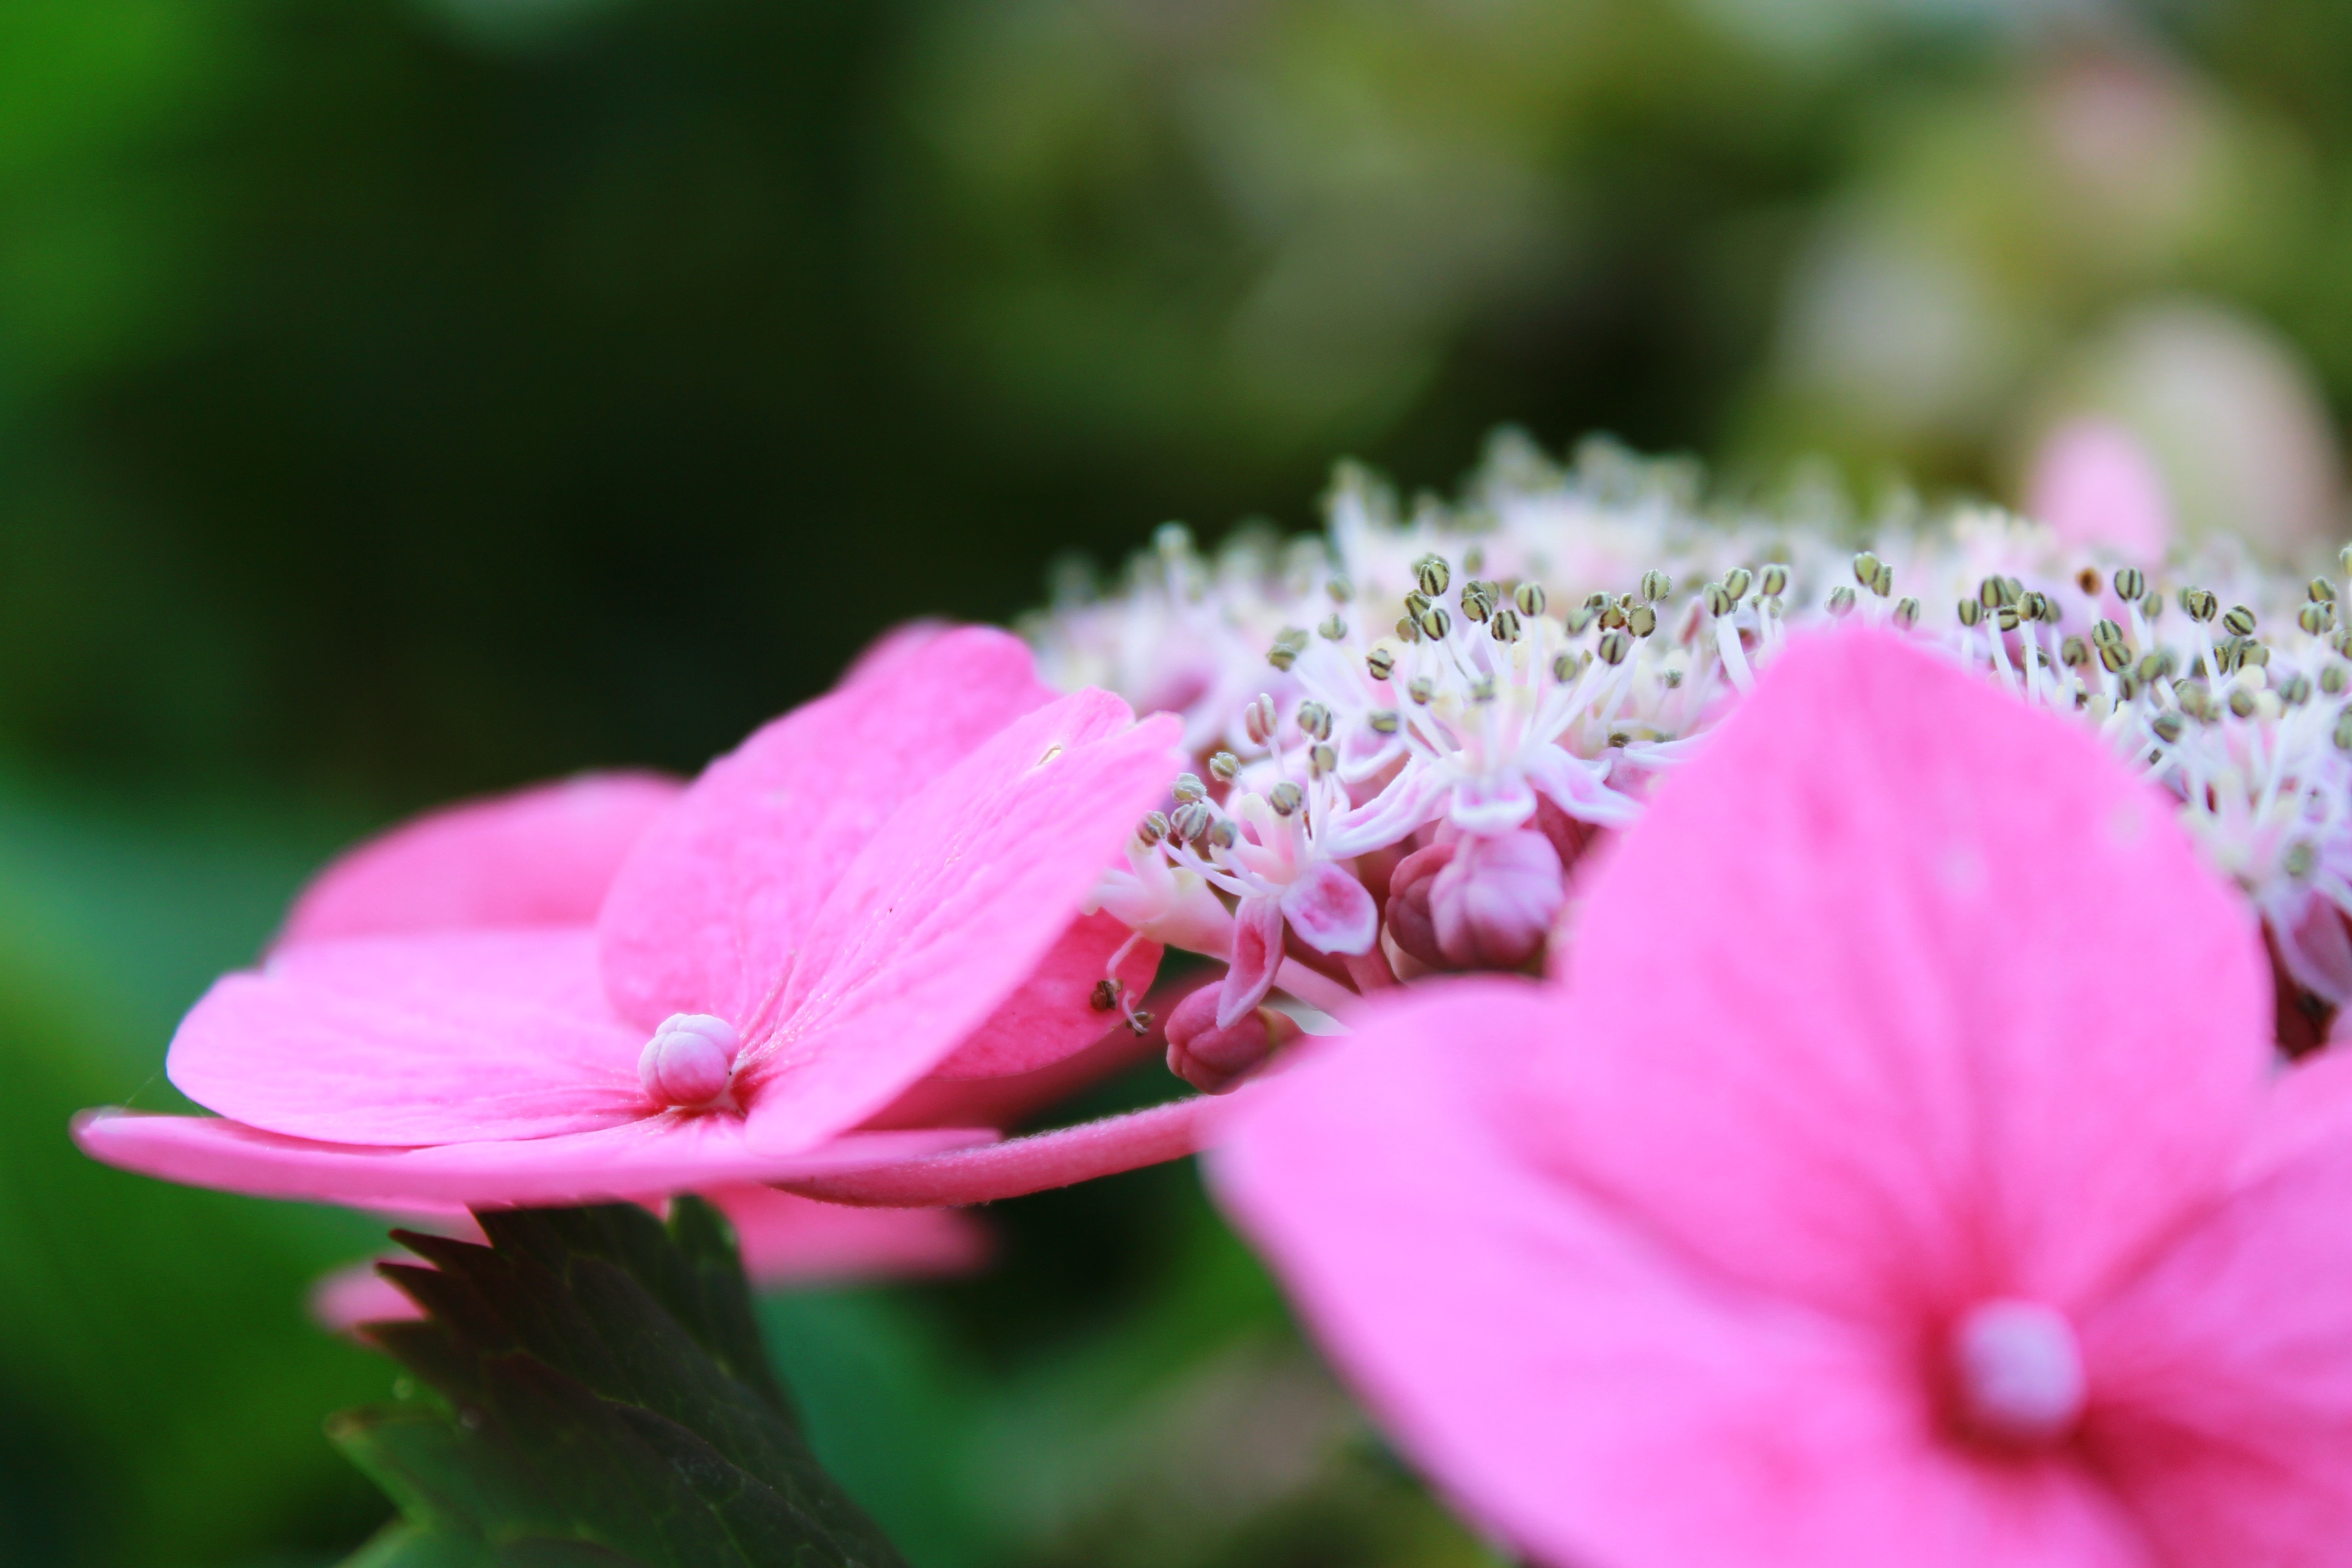
nature, blossom, plant, photography, leaf, flower, petal, summer, bush, green, botany, garden, pink, close, flora, hydrangea, wildflower, flowers, close up, shrub, macro photography, flowering plant, flowering shrub, annual plant, land plant